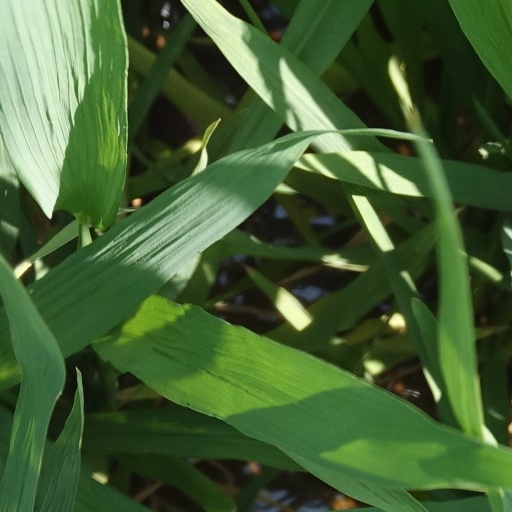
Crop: rice